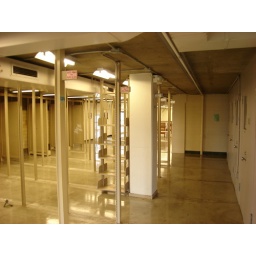
Empty book stacks in the old library